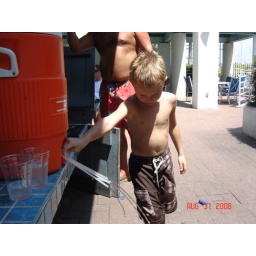
He put these straws in the water cooler and filled three cups at once.